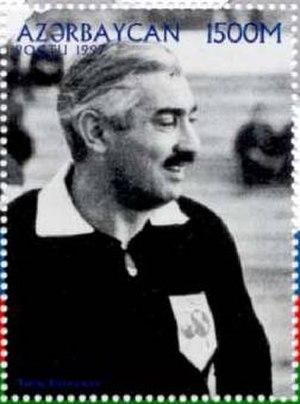
Tofik Bakhramovitch Bakhramov, né le 29 janvier 1925 et mort le 26 mars 1993, est un arbitre soviétique de football. Il est principalement connu pour avoir, comme arbitre de touche lors de la finale de la coupe du monde 1966, permis la validation du but controversé lors de la prolongation, offrant la victoire aux Anglais. Le principal stade d'Azerbaïdjan porte aujourd'hui son nom : le stade Tofiq-Béhramov, à Bakou.